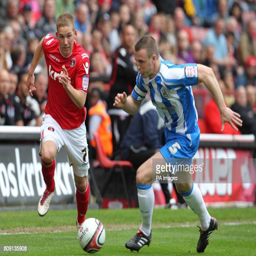
soccer player is challenged by football player during the match